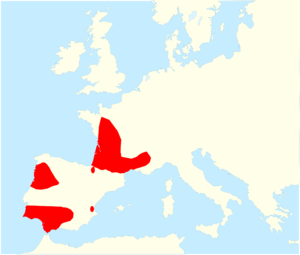
Gomphus graslinii ou gomphe de Graslin est une espèce d'odonates du sous-ordre des anisoptères, qui fait partie de la famille des Gomphidae.